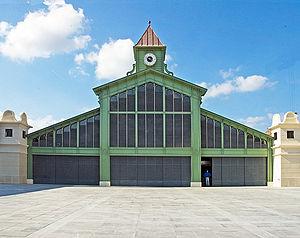
Nouveau marché couvert du Plessis Robinson
Le pôle culturel du Plessis-Robinson finalement nommé maison des Arts du Plessis-Robinson est un grand pôle culturel d'inspiration palladienne, situé dans le prolongement du marché. Il a été inauguré le 11 juin 2016. Il remplace, entre autres, le cinéma Gérard Philippe qui sera détruit.
Les sélections départementales et régionales du plus beau marché de France sont organisées chaque début d'année depuis 2018, par la presse quotidienne régionale, via un espace dédié sur leur site.
L’architecture néo-traditionnelle ou revivaliste ou contemporain est une architecture reprenant les modèles de constructions traditionnelles en les combinant avec des techniques de construction moderne et les aménagements modernes, l'architecture néo-traditionnelle se démarque du nouvel urbanisme par le fait que le nouvel urbanisme s'inspire de l'architecture traditionnelle tout en la modifiant, alors que l'architecture néo-traditionnelle copie celle-ci ou la pastiche en l'accommodant sans pour autant modifier son aspect visuel, mais n'utilisant pas forcément les techniques et matériaux traditionnels. En ce sens, elle est proche du mouvement régionaliste en vogue au début du XXᵉ siècle.
Le Plessis-Robinson est une commune française du département des Hauts-de-Seine en région Île-de-France, dans l'arrondissement d'Antony, au sud-ouest de Paris.